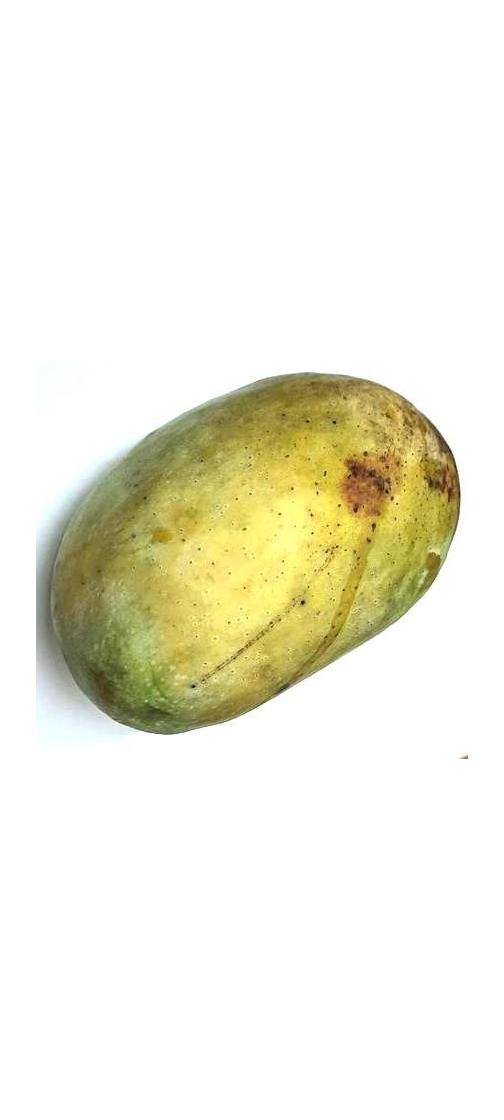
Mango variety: Fazli Classic